Fred Guy

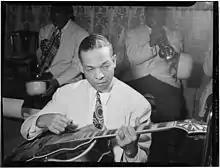
New York City, c. November 1946

Frederick L. Guy (May 23, 1897 – December 22, 1971) was an American jazz banjo player and guitarist.